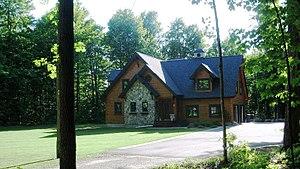
Cabane dans le bois à Roxton Falls
Roxton Falls est un village du Québec situé dans la municipalité régionale de comté d'Acton et dans la région administrative de la Montérégie. Son territoire est enclavé dans celui du canton de Roxton.